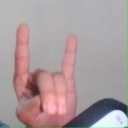
अक्षर: श